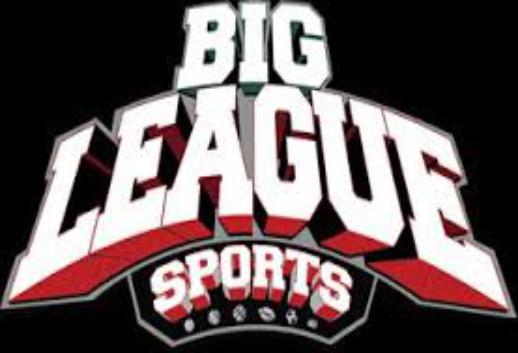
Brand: Big League
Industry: Others